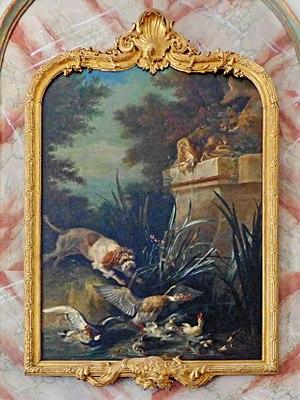
Oeuvre de Jean-Baptiste Oudry datée de 1742